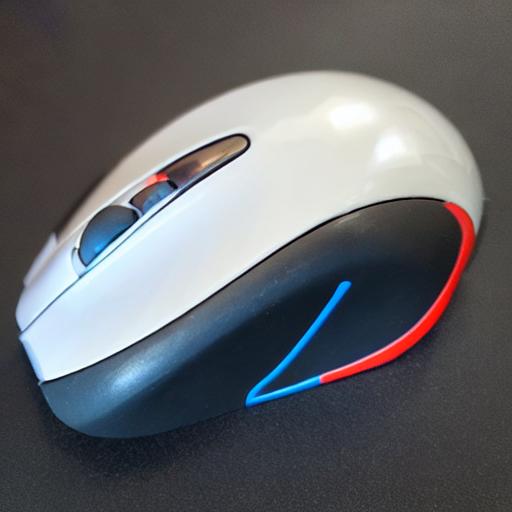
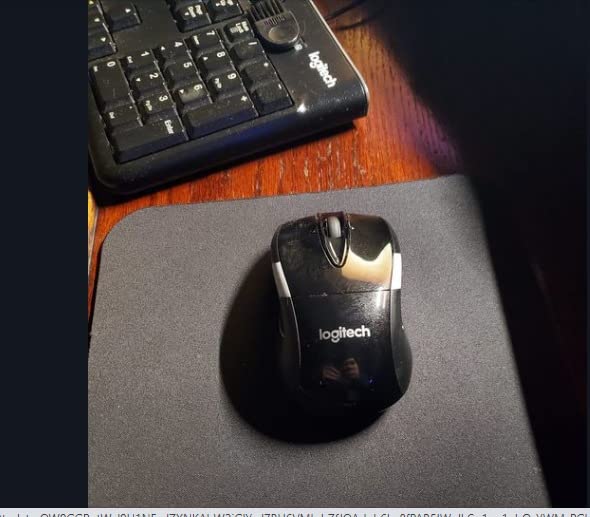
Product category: mouse
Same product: no